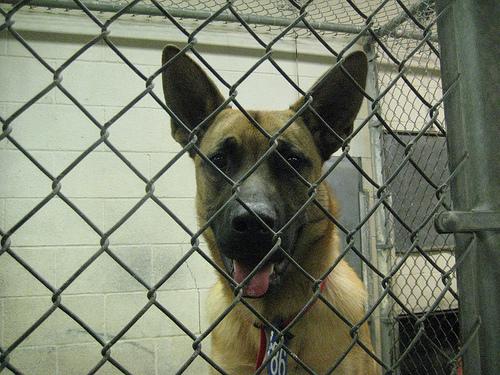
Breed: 233-n000071-malinois